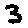
Label: 3